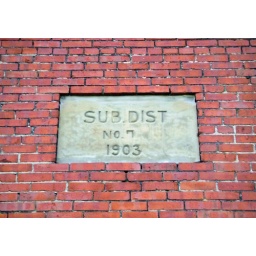
A closeup of the stone sign marker of the Tamarack School. &amp;quot;Sub. Dist No.7 1903.&amp;quot; On Ferguson Road in Luttrell.